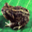
Label: frog